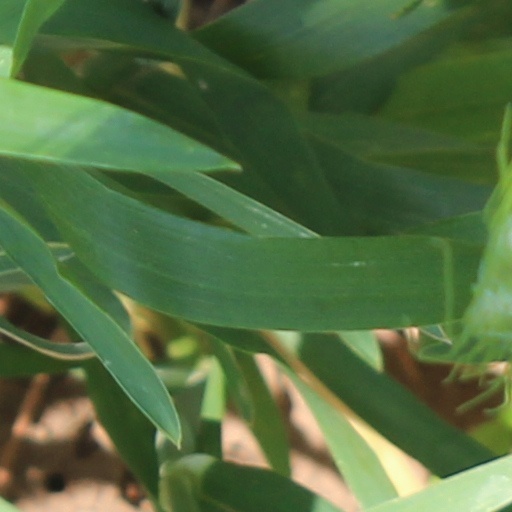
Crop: wheat